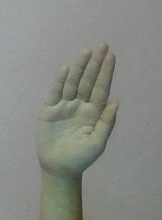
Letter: seen